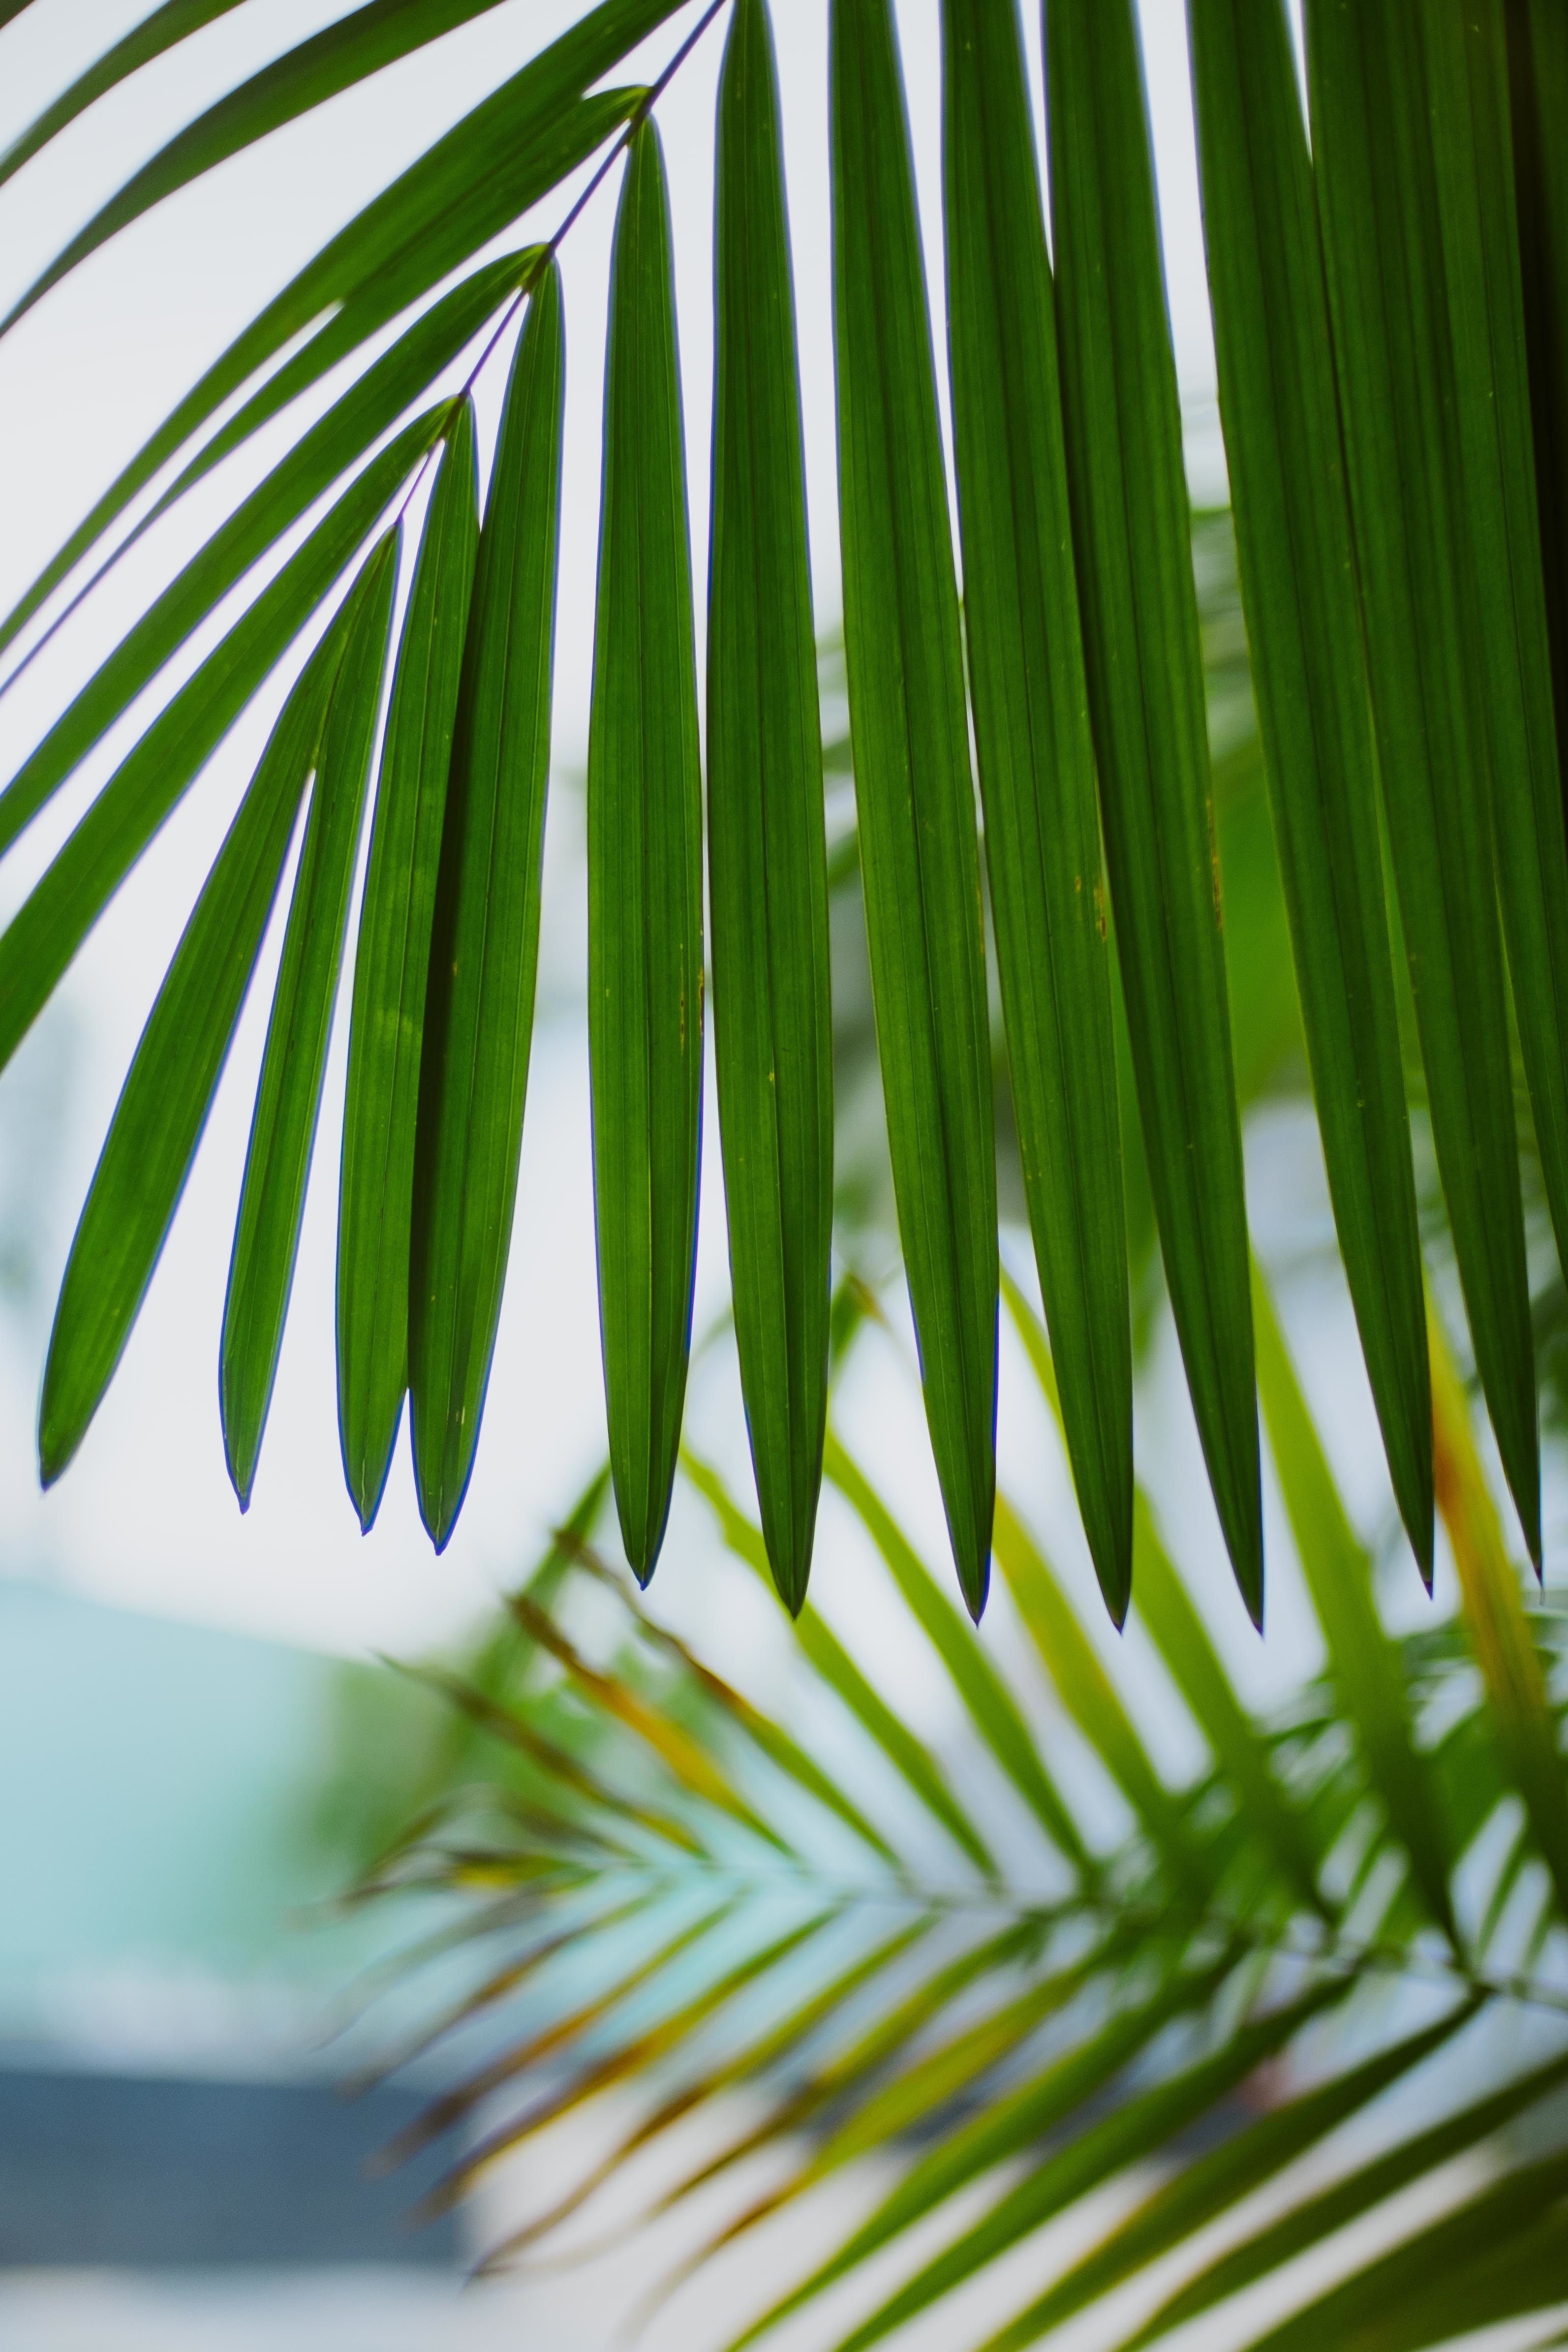
tree, grass, branch, plant, leaf, flower, line, green, botany, fir, flora, twig, close up, macro photography, grass family, plant stem, woody plant, land plant, arecales, palm family